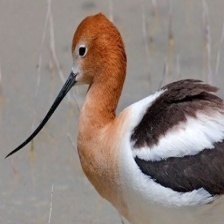
Species: AMERICAN AVOCET
Scientific name: PSITTACULA EUPATRIA